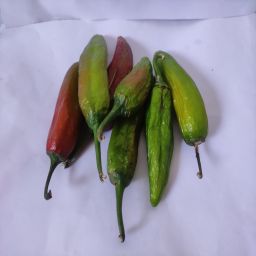
Crop: New Mexico Green Chile
Quality: Old